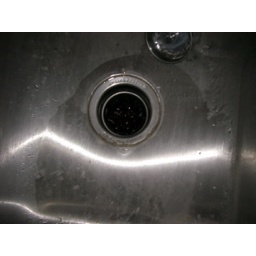
sealant around sink coming undone - garbage disposal plastic completely gone